Michael Davidson (journalist)

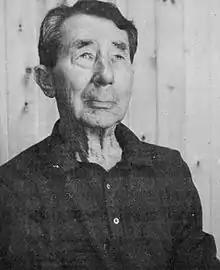
Davidson in 1972

Michael Childers Davidson (24 February 1897 – 19 November 1975) was a British journalist and memoirist.